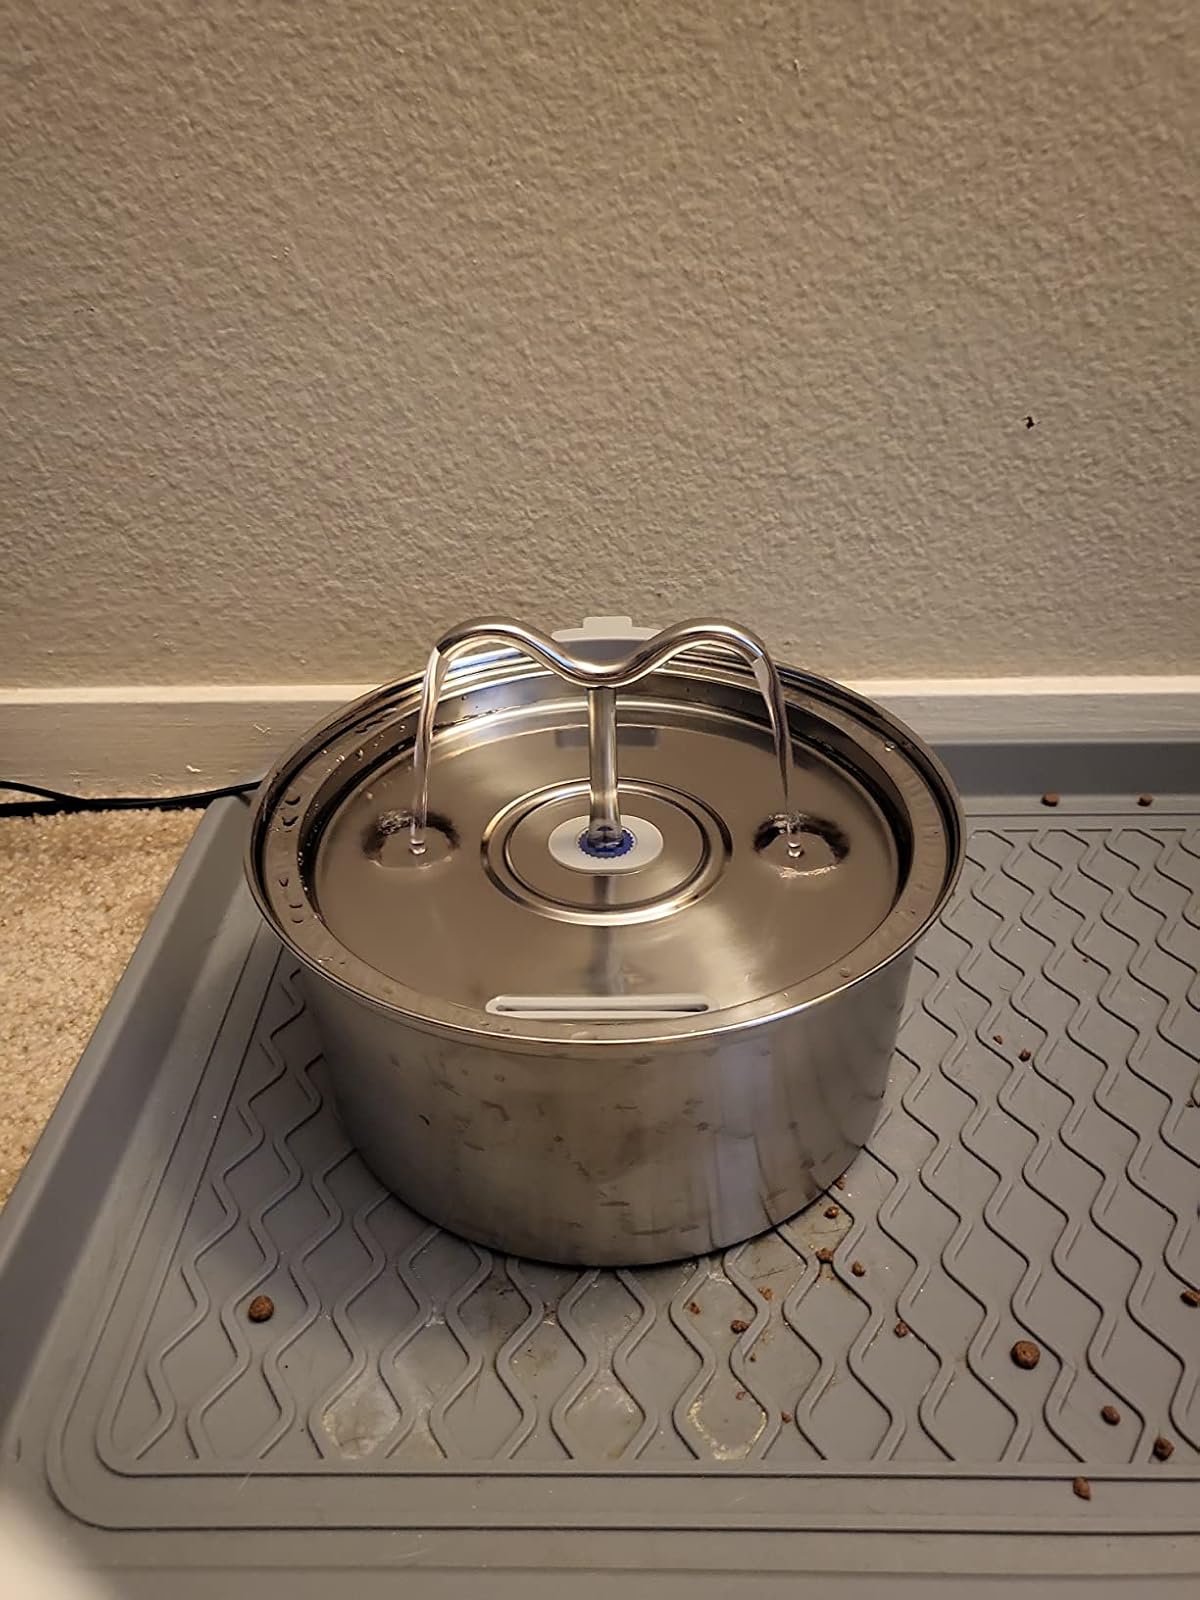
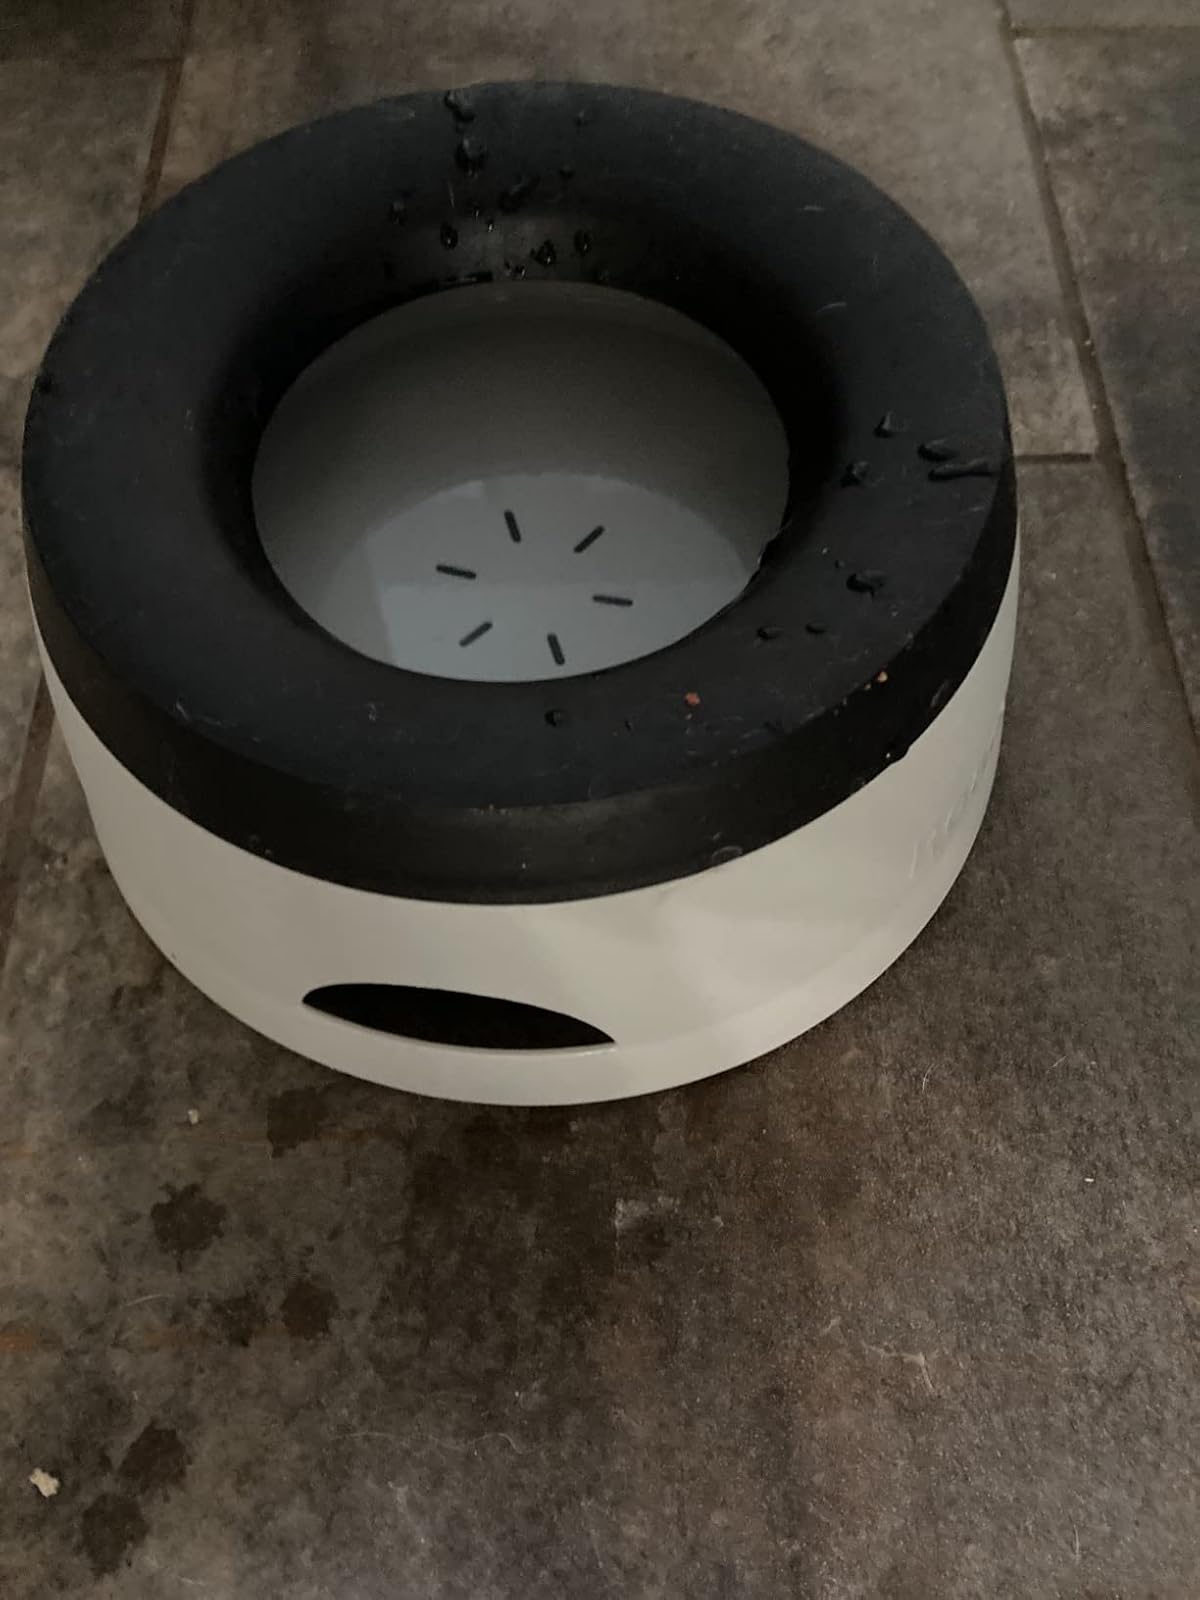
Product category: items_bowl
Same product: no